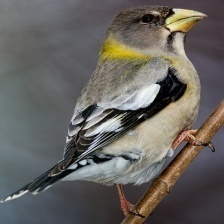
Species: EVENING GROSBEAK
Scientific name: COCCOTHRAUSTES VESPERTINUS